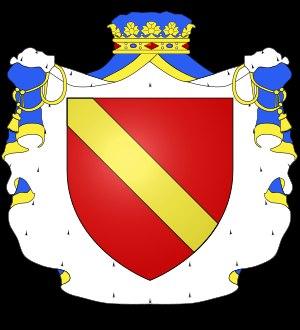
Le titre de duc de Noailles a été créé en 1663 pour Anne de Noailles, comte d'Ayen.